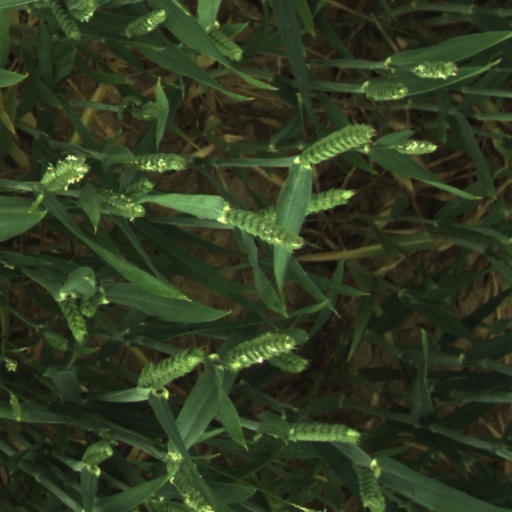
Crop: wheat